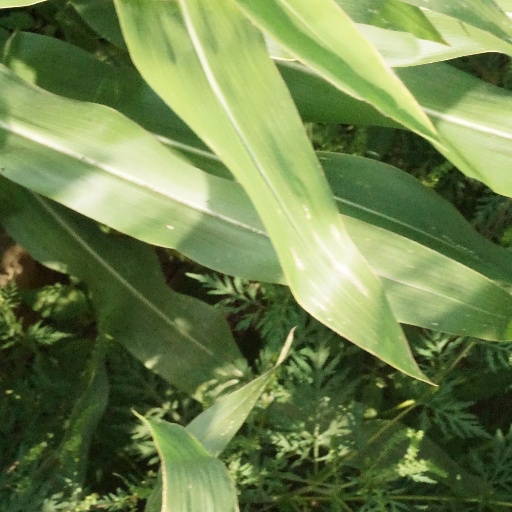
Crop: maize; corn